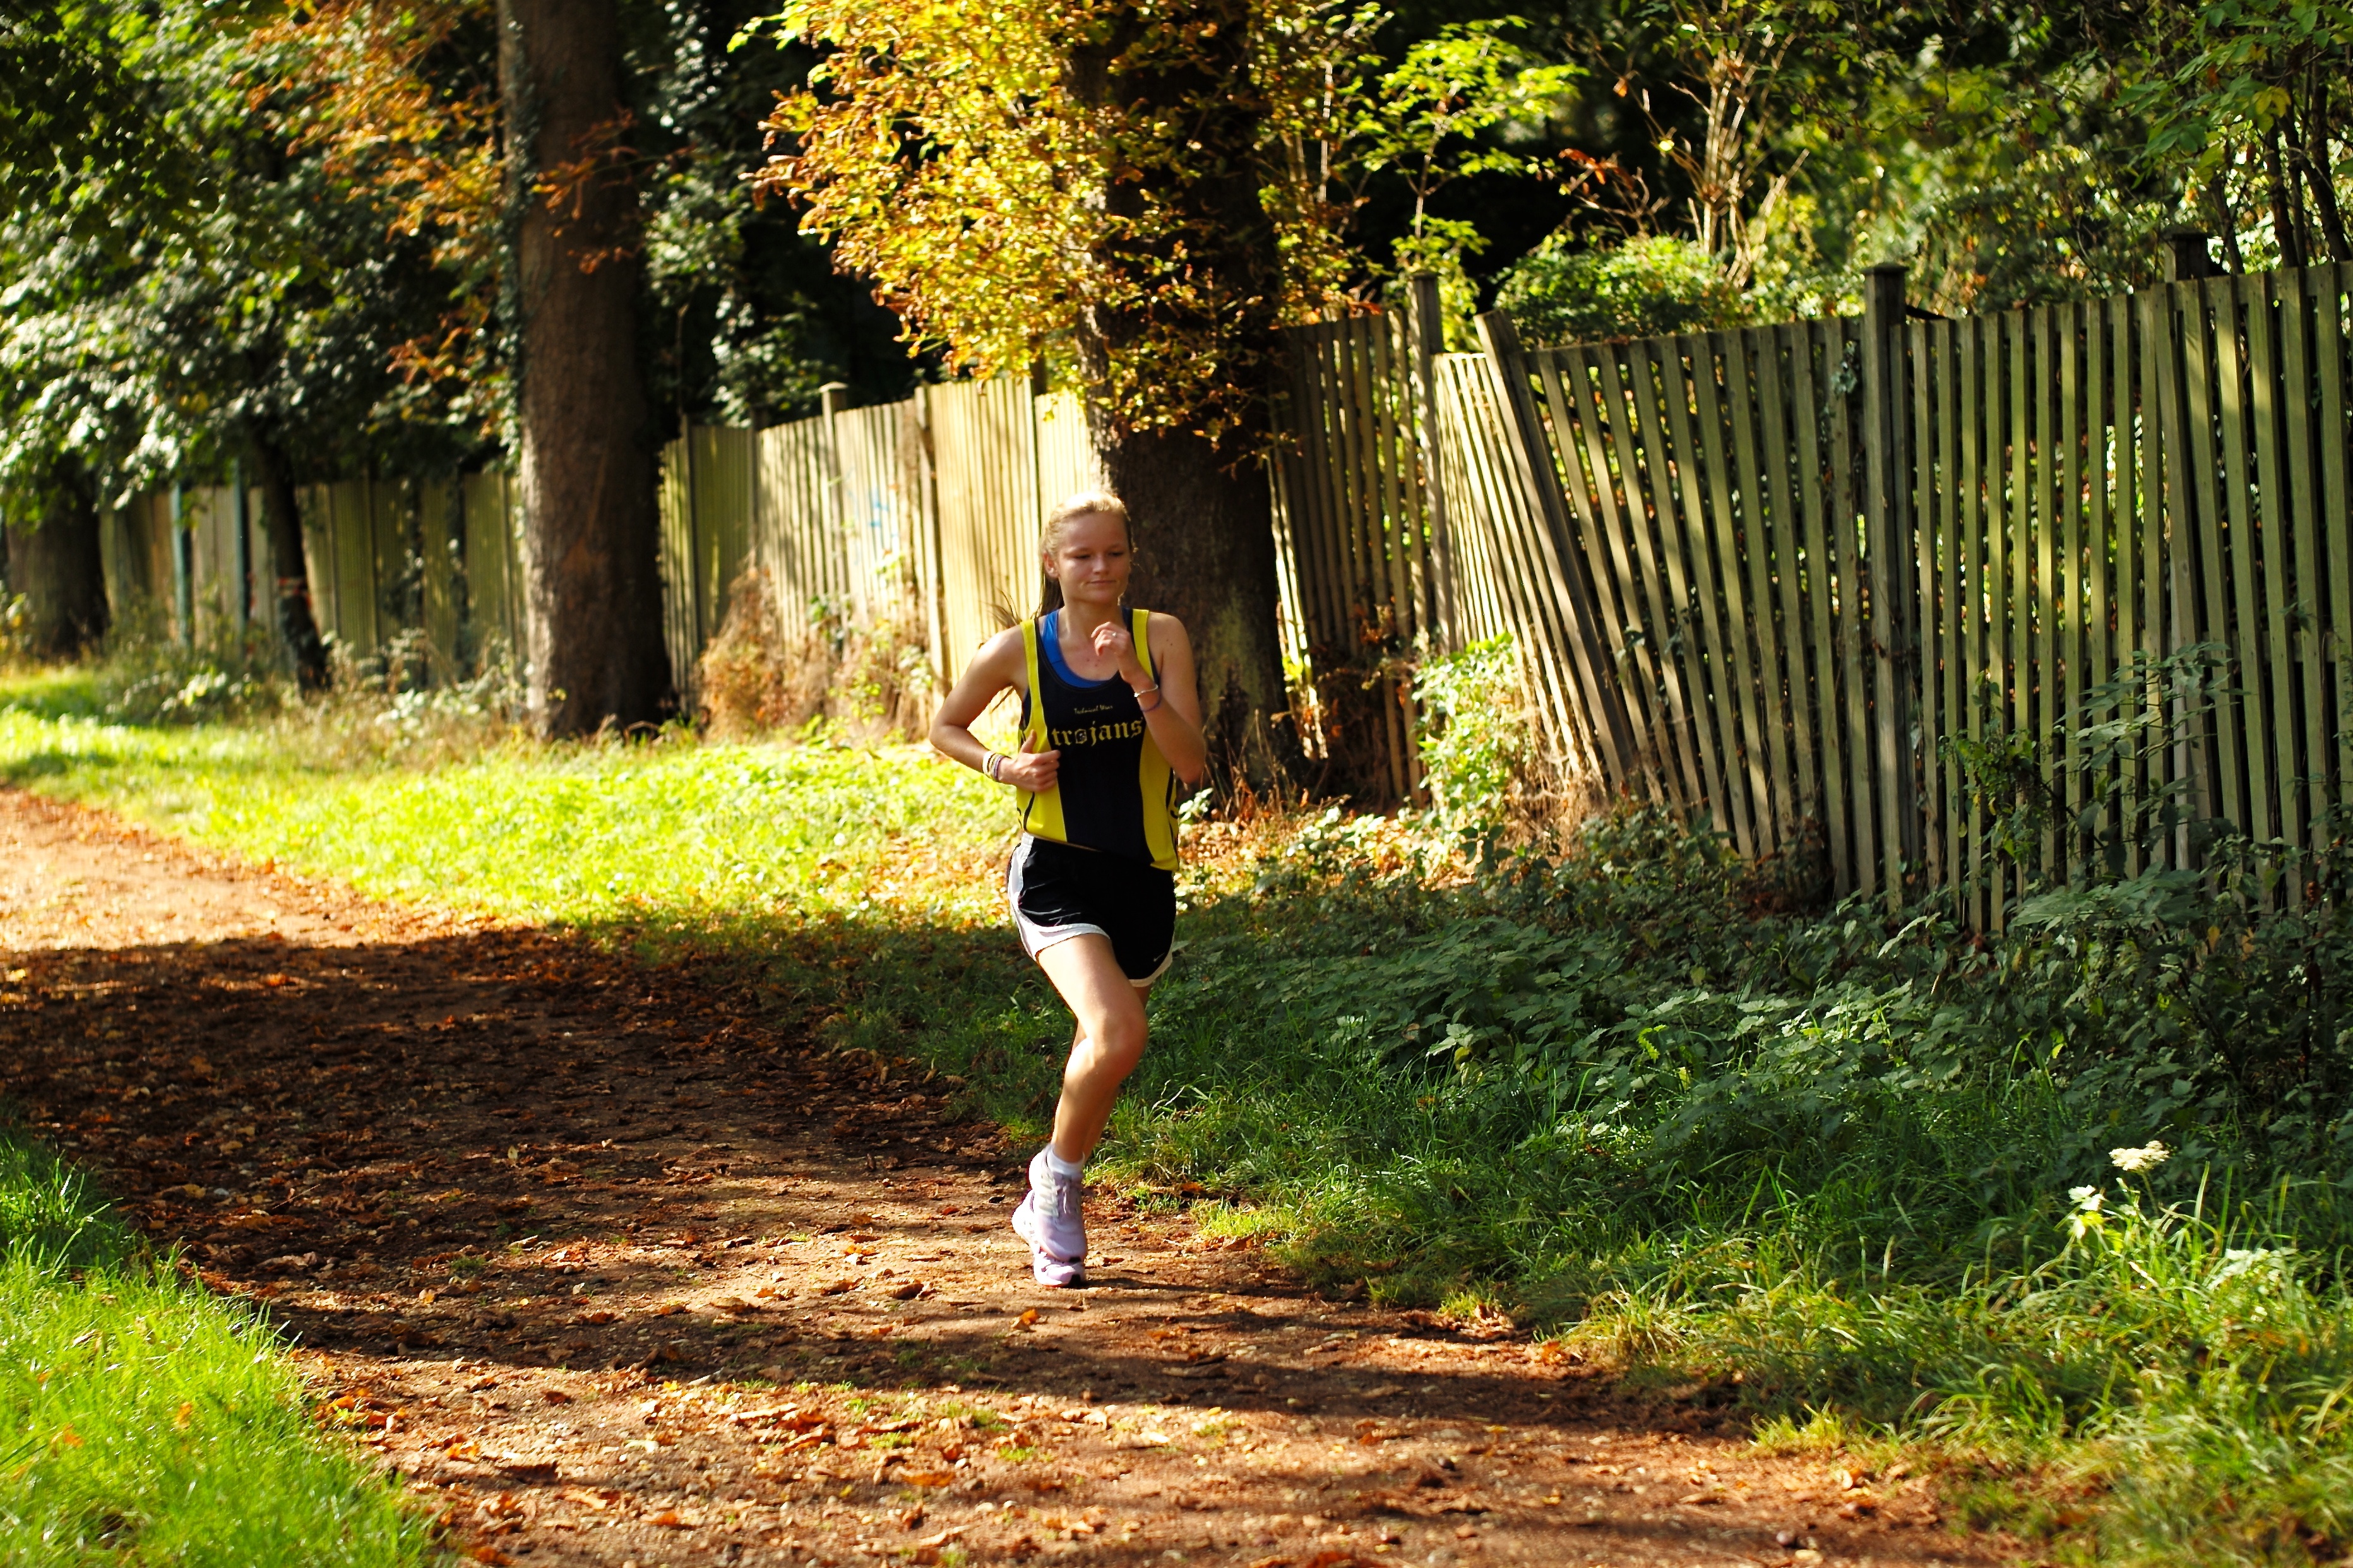
cloud, trail, sport, lawn, running, run, paris, country, recreation, france, green, autumn, park, jogging, cross, garden, race, competition, september, hague, girls, m, american, team, sports, boys, saint, parc, 50, school, runners, filter, nd, woodland, leica, 240, summilux, meet, xc, physical exercise, outdoor recreation, human action